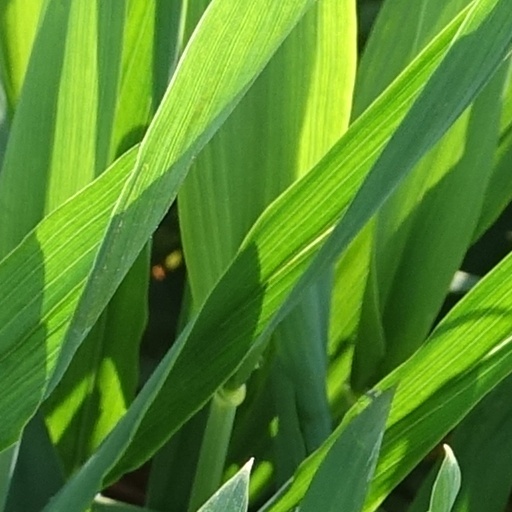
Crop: wheat